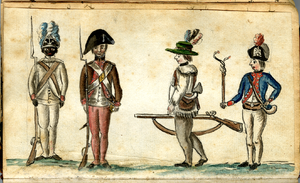
Cette aquarelle de la Guerre d'indépendance américaine est de Jean Baptiste Antoine de Verger (1762-1851), un artiste français qui participa lui-même à la guerre en tant que sous-lieutenant au sein d'un régiment français et qui rédigea un journal illustré de ses expériences pendant la guerre. L'aquarelle, qui apparaît dans le journal, montre la variété des soldats combattant pour l'indépendance américaine, représentant de gauche à droite, un soldat noir du Régiment de First Rhode Island, un milicien de Nouvelle-Angleterre, un fusilier de la Frontière de l'Ouest, et un officier français. On estime à 5 000 les soldats africain-américains qui participèrent à la Guerre d'indépendance. Bien que la plupart des soldats noirs venus de Nouvelle-Angleterre aient combattu au sein de régiments intégrés, le Premier régiment de Rhode Island était une exception - il se composait de 197 hommes noirs commandés par des officiers blancs. Cependant, il fut considéré comme une unité d'élite, et participa à la Bataille de Rhode Island et au Siège de Yorktown. L'aquarelle fait partie de la collection militaire Anne S.K. Brown à la Bibliothèque de l'Université Brown, la plus importante collection américaine consacrée à l'histoire et à l'iconographie des soldats et à la vie militaire, et l'une des plus vastes collections au monde dédiée à l'étude des uniformes militaires et marins. Journaux intimes
Les interventions militaires des États-Unis dans le monde sont très nombreuses depuis plus de 150 ans. Les causes sont parfois justifiées et parfois dénoncées par les institutions internationales.
La guerre d'indépendance des États-Unis, ou guerre d'indépendance américaine, ou pouvant être abrégée en « guerre d'Indépendance », opposa les Treize colonies d'Amérique du Nord au royaume de Grande-Bretagne, de 1775 à 1783.